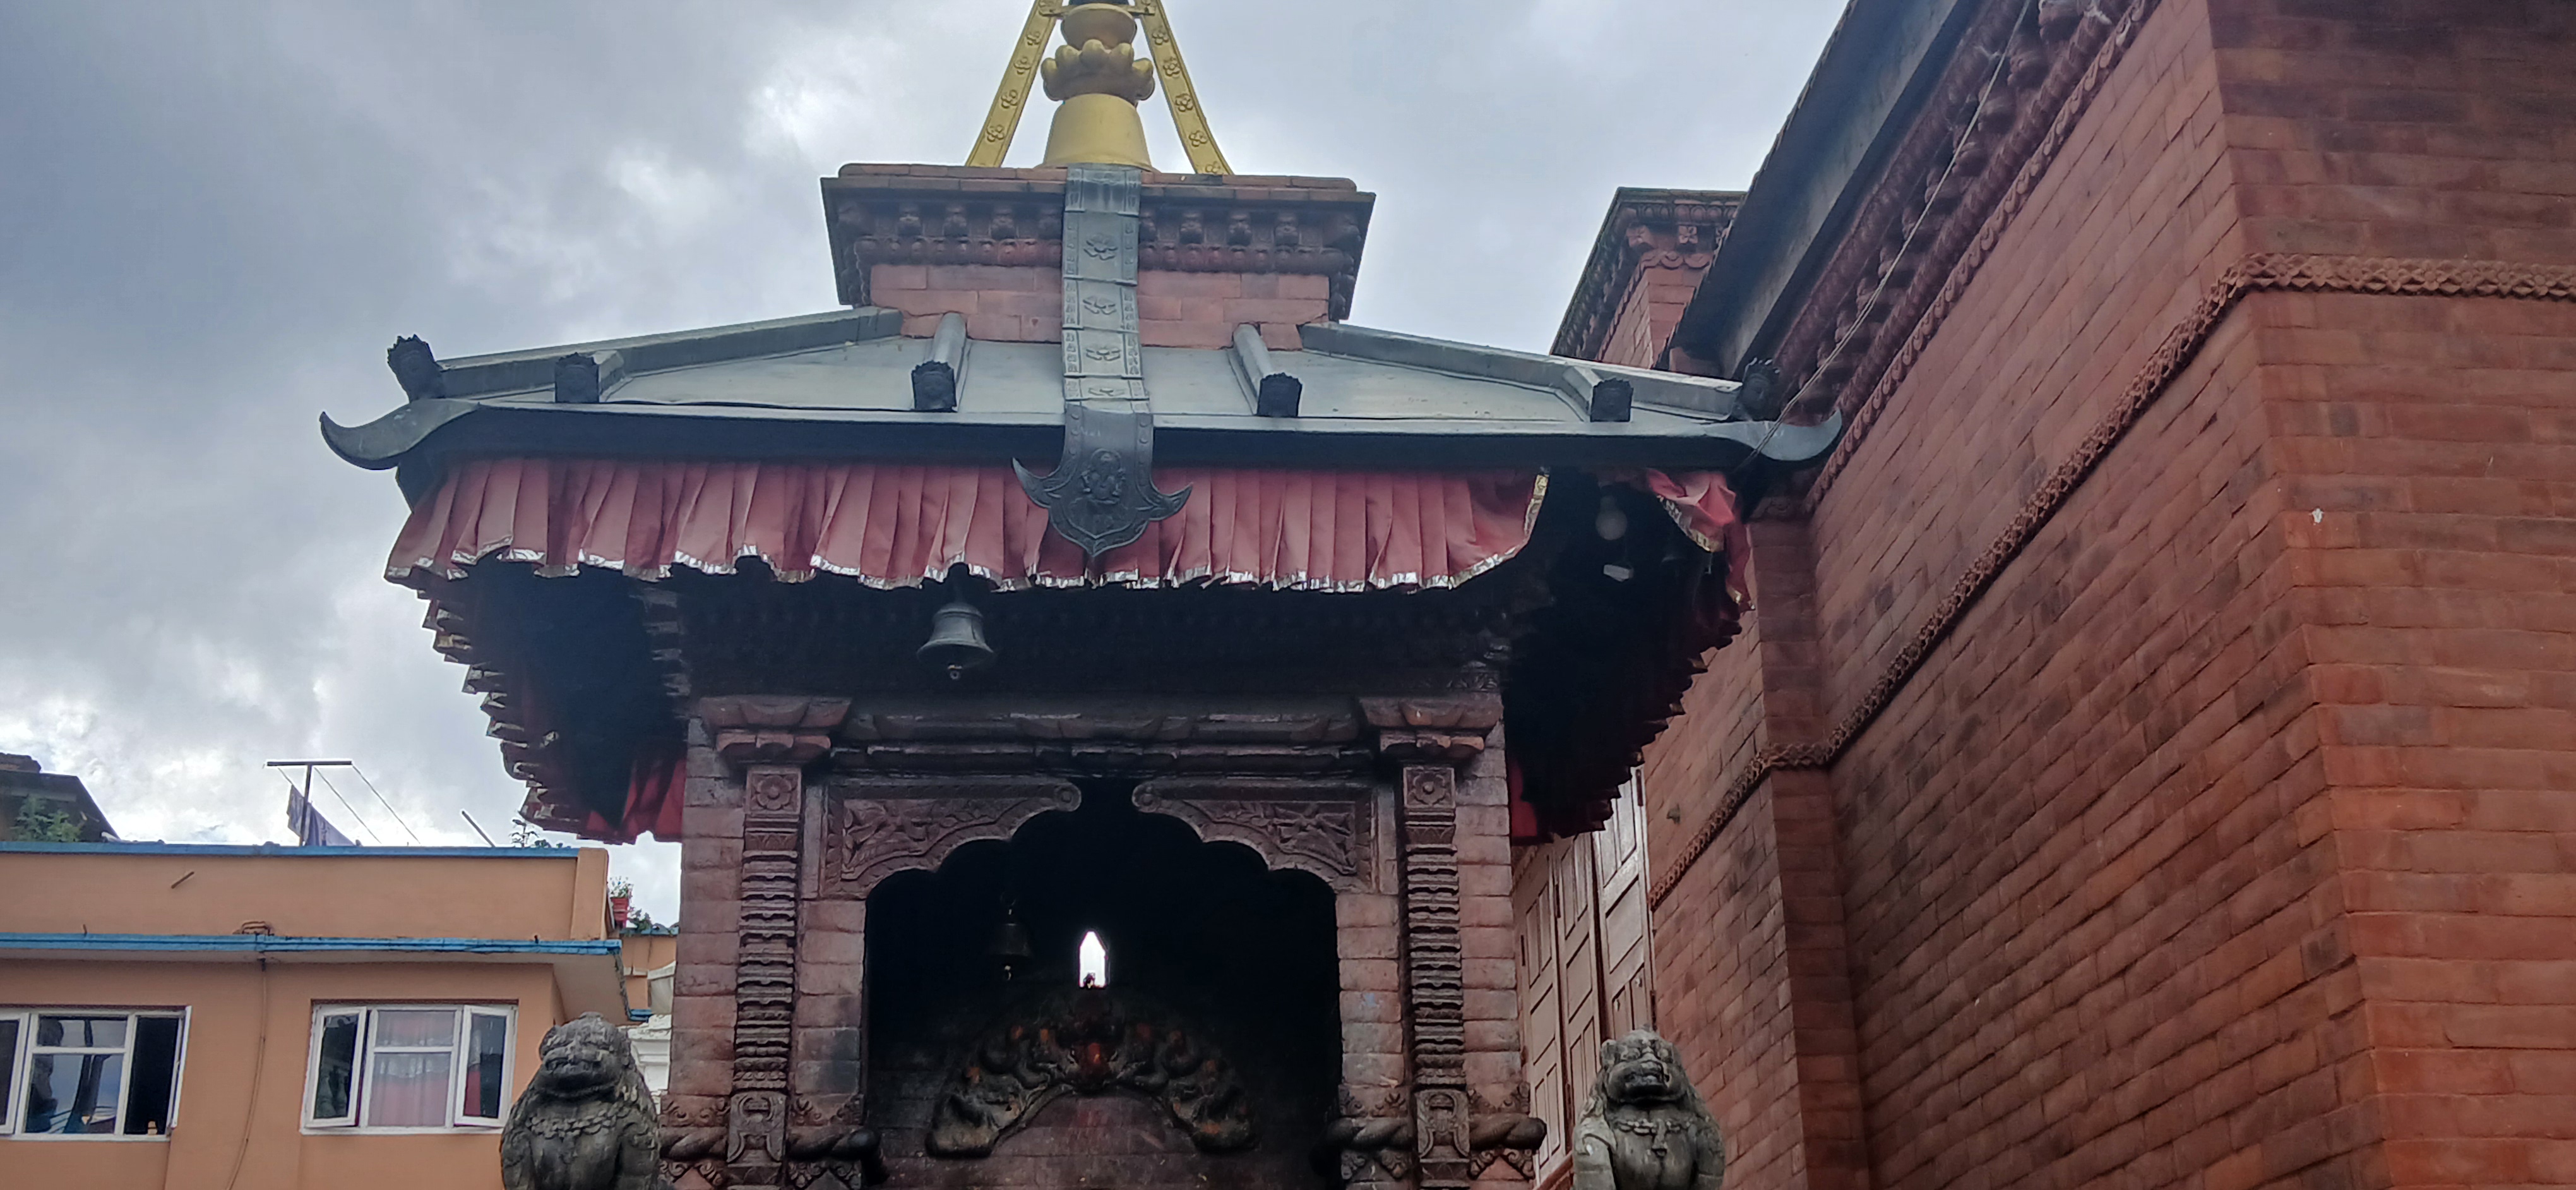
Heritage site: Surya_Binayak